Colossos - Kampf der Giganten

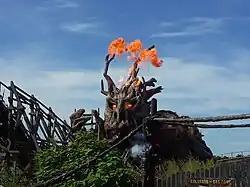

Colossos - Kampf der Giganten, German for "Colossos: Battle of the Giants", is a wooden roller coaster located at Heide Park in Soltau, Lower Saxony, Germany. Manufactured by Intamin, the roller coaster opened as simply Colossos in 2001. Unlike traditional wooden coasters, its track was prefabricated, laser-cut in a factory to a high degree of precision, with sections designed to snap together like Lego pieces. Some of its planks were tightly bonded in multiple layers instead of traditionally nailed together by hand. The roller coaster closed in 2016 due to deteriorating track conditions and reopened in 2019 after refurbishment.